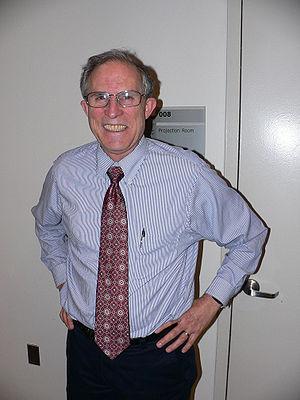
David Harold Bailey est un mathématicien et informaticien américain. Ayant obtenu un baccalauréat en mathématiques de l'université Brigham Young en 1972 et un Ph.D. dans le même domaine de l'université Stanford en 1976, il a travaillé pendant 14 ans comme informaticien au Ames Research Center. Depuis 1998, il travaille au Laboratoire national Lawrence-Berkeley.